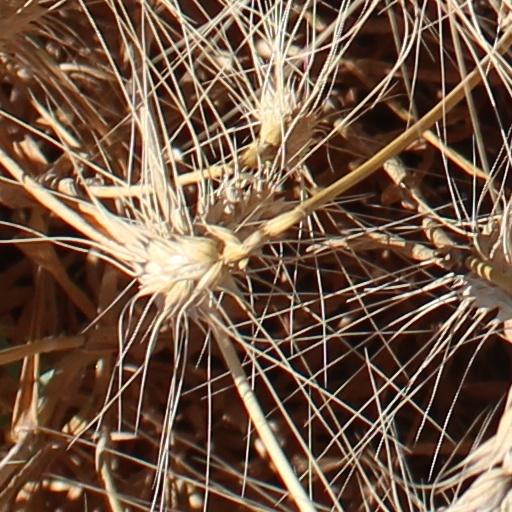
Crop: wheat